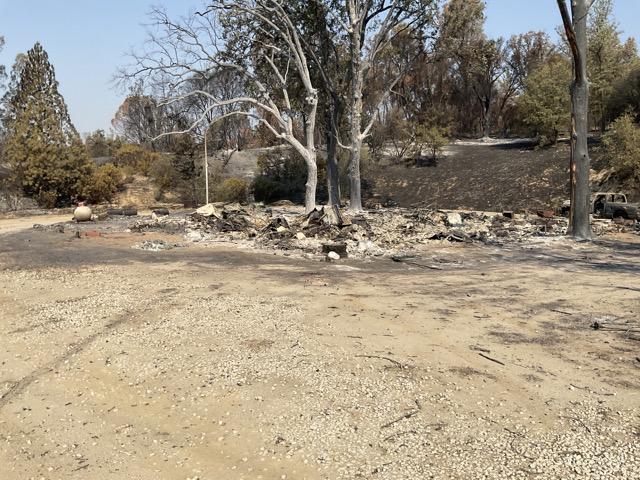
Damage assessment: destroyed